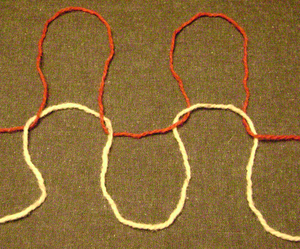
Comme le tissage, le tricot est une technique utilisée pour fabriquer une étoffe à partir d'un fil. Le tricot est constitué de boucles, appelées mailles, passées l'une dans l'autre. Les mailles actives sont tenues sur des aiguilles jusqu'à ce qu'elles puissent être bloquées par le passage d'une nouvelle maille à travers elles.